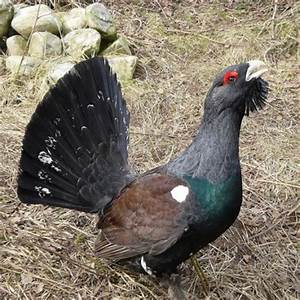
Label: chicken